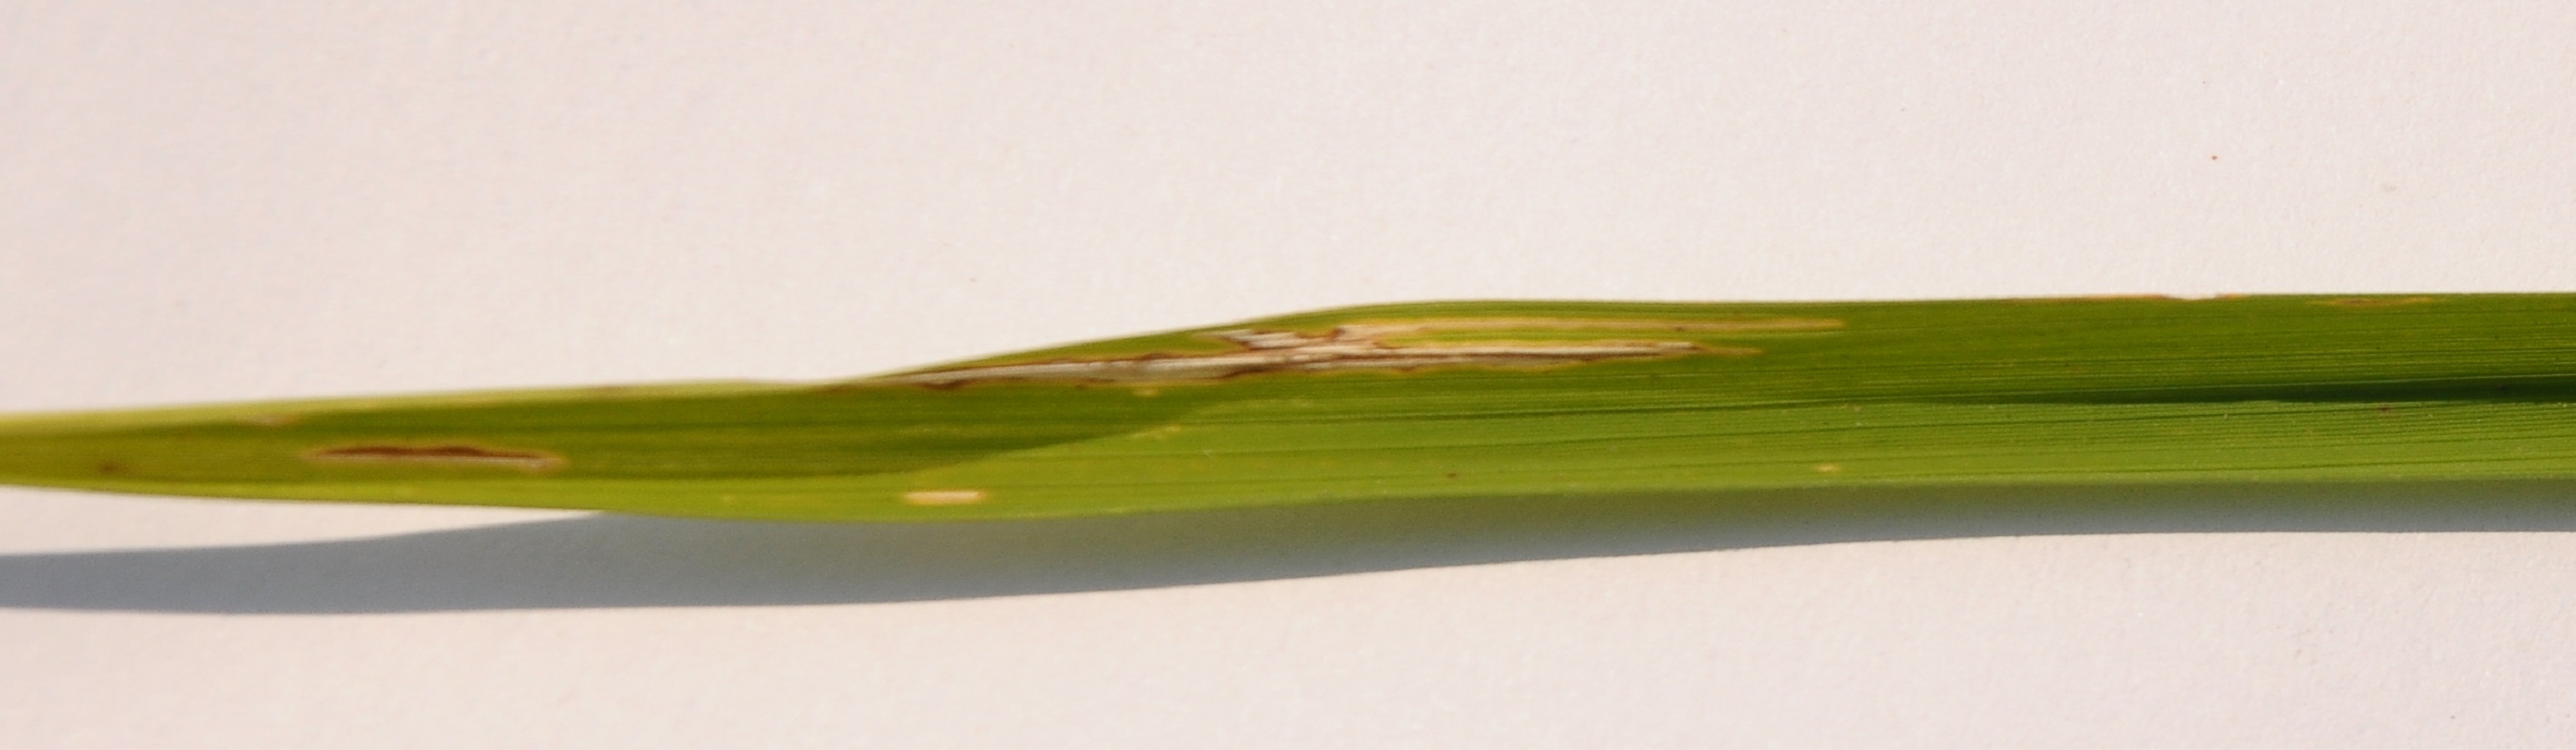
Nhãn: Bệnh Bạc lá (Bacterial leaf blight)